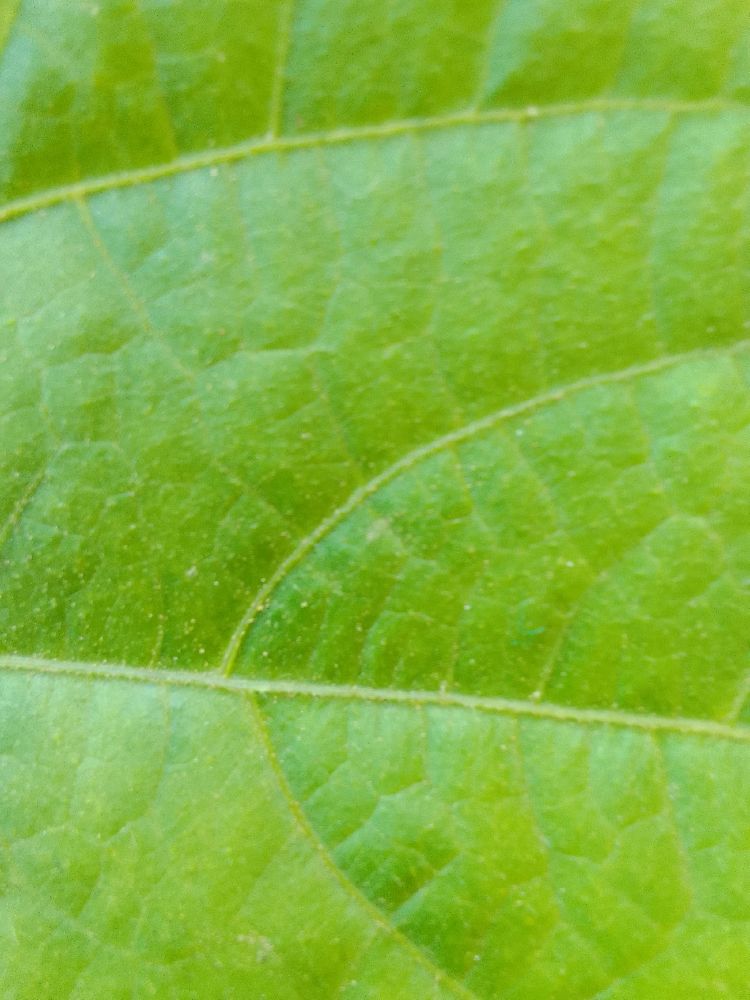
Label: healthy